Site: brandenburg
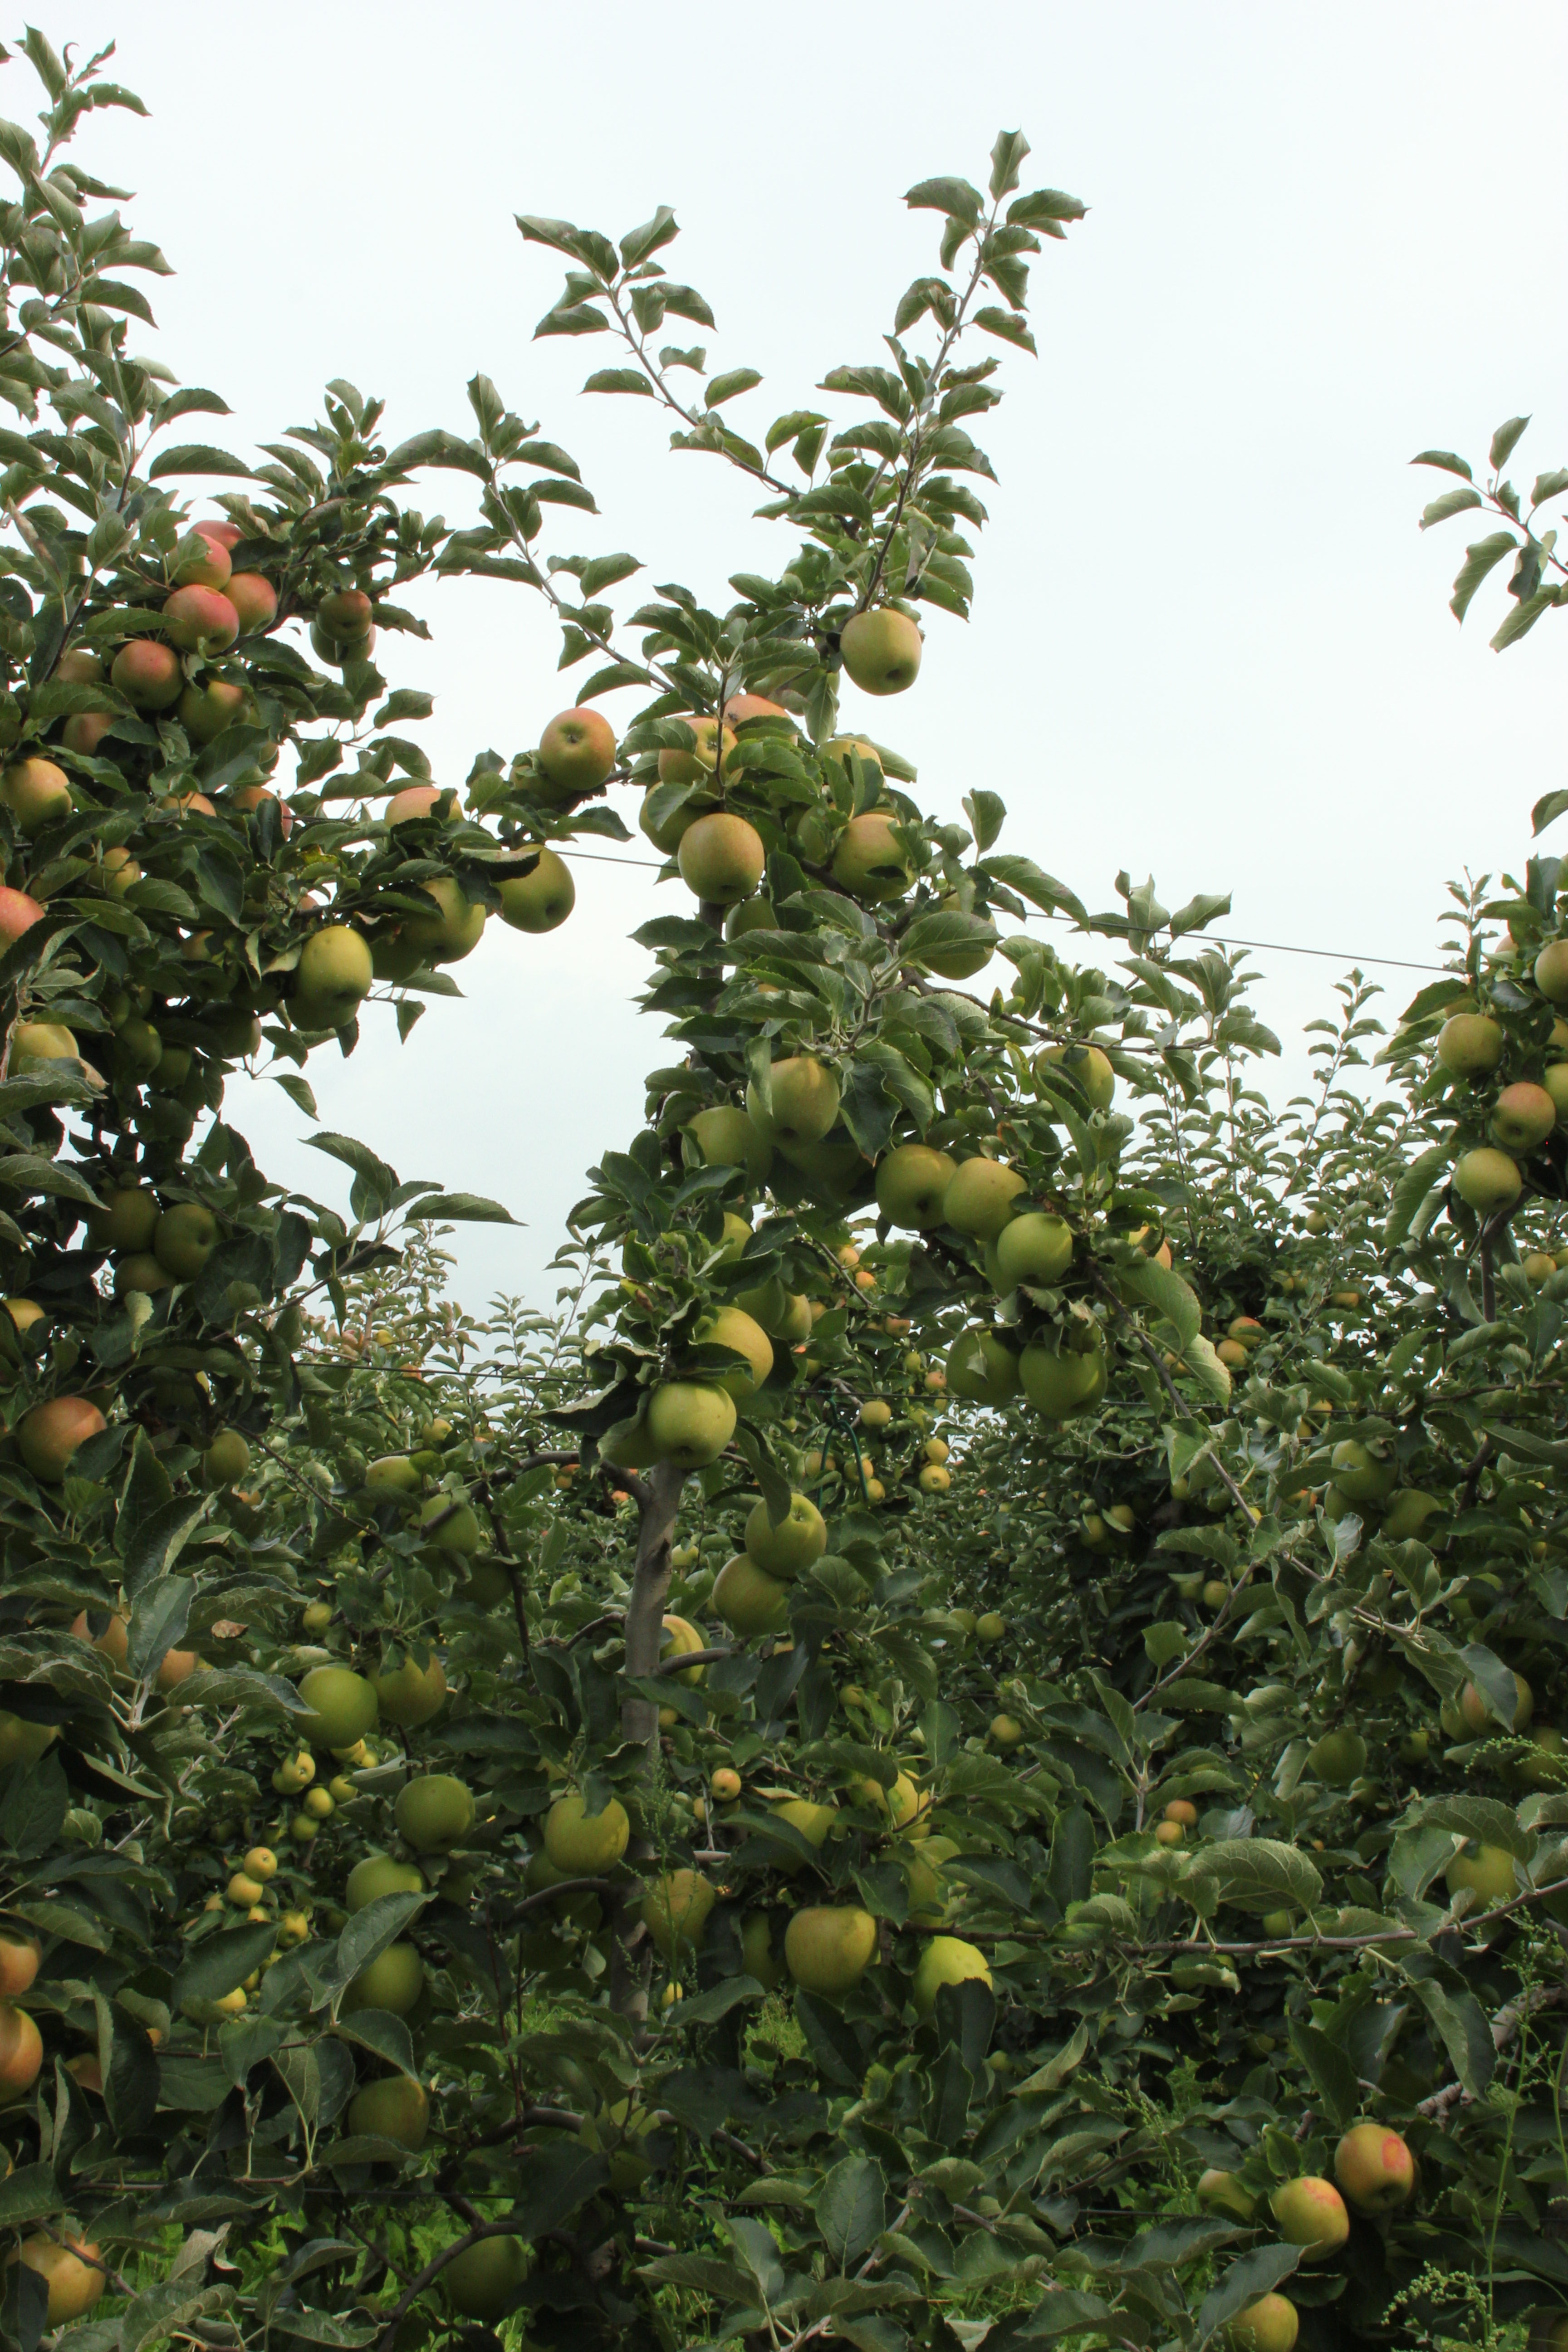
Growth stage (BBCH 87): Maturity of fruit and seed